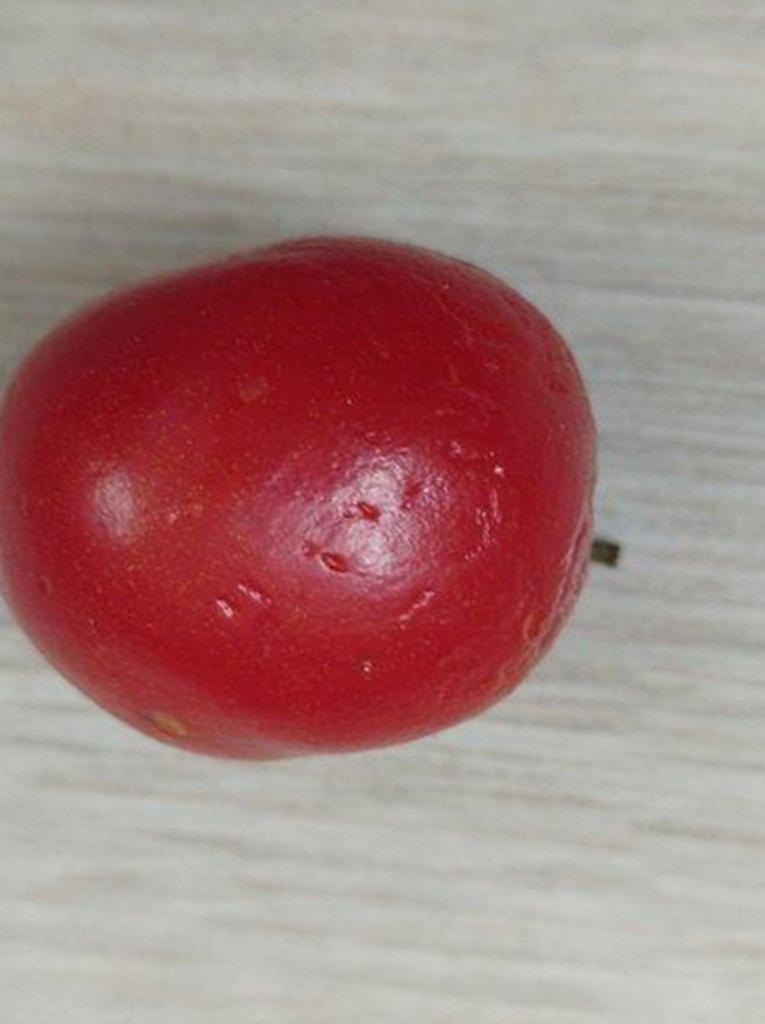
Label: Rotten